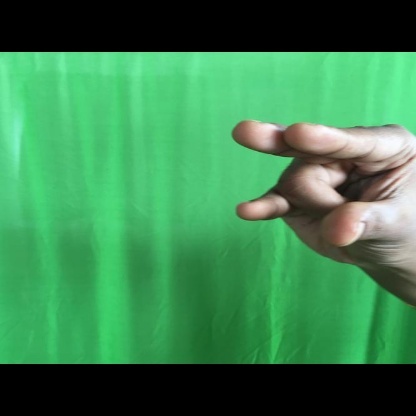
Mudra: Kangulam